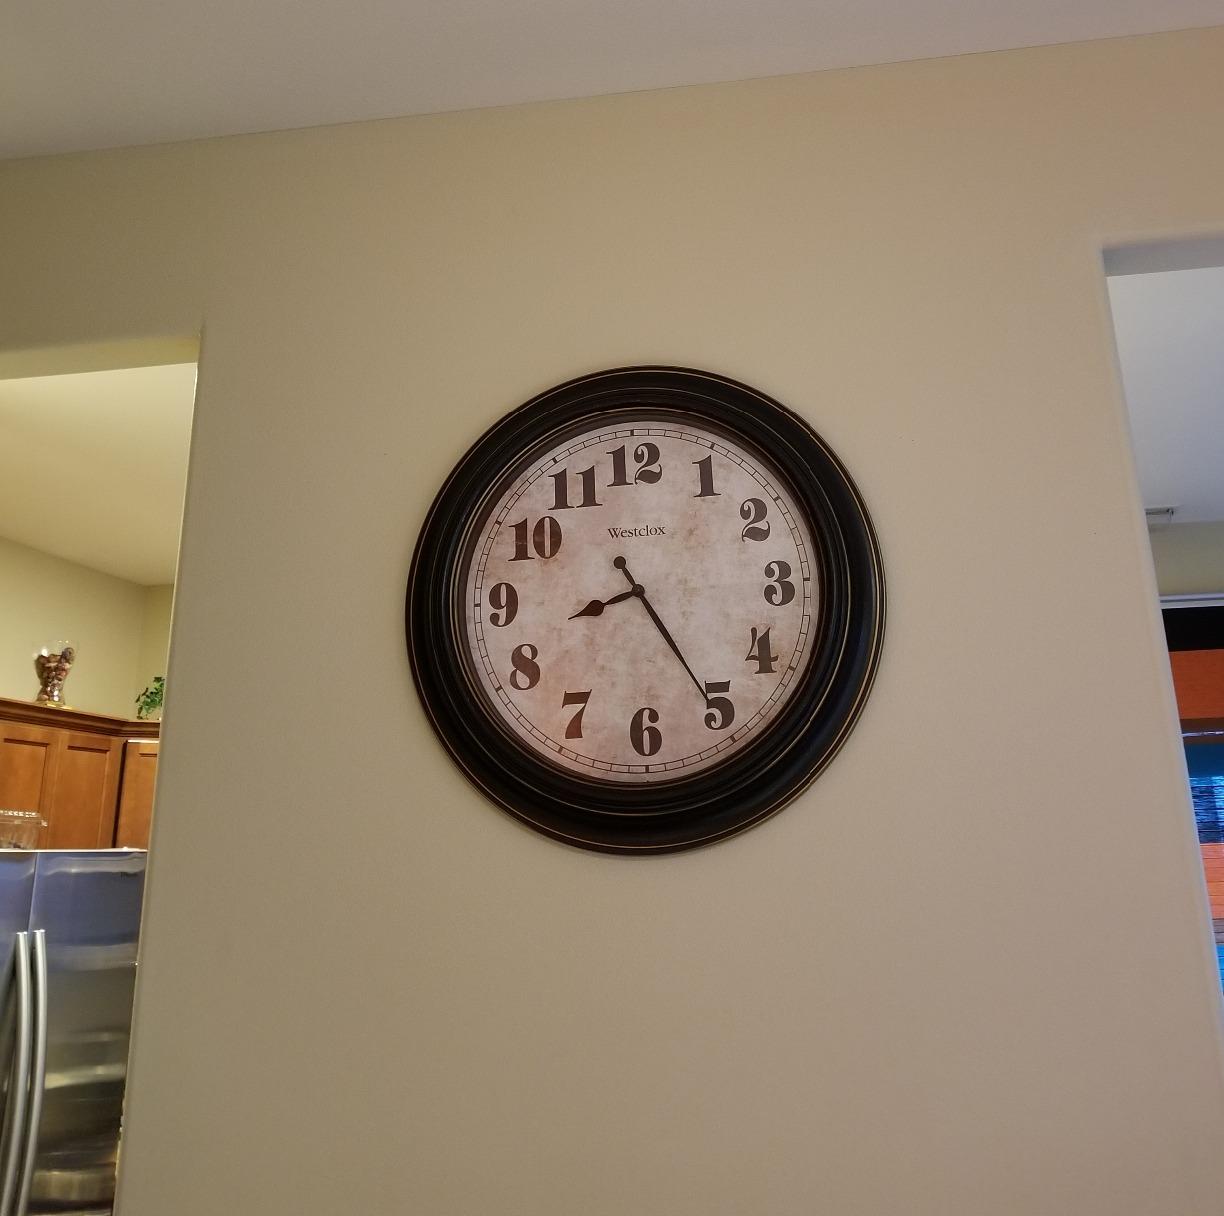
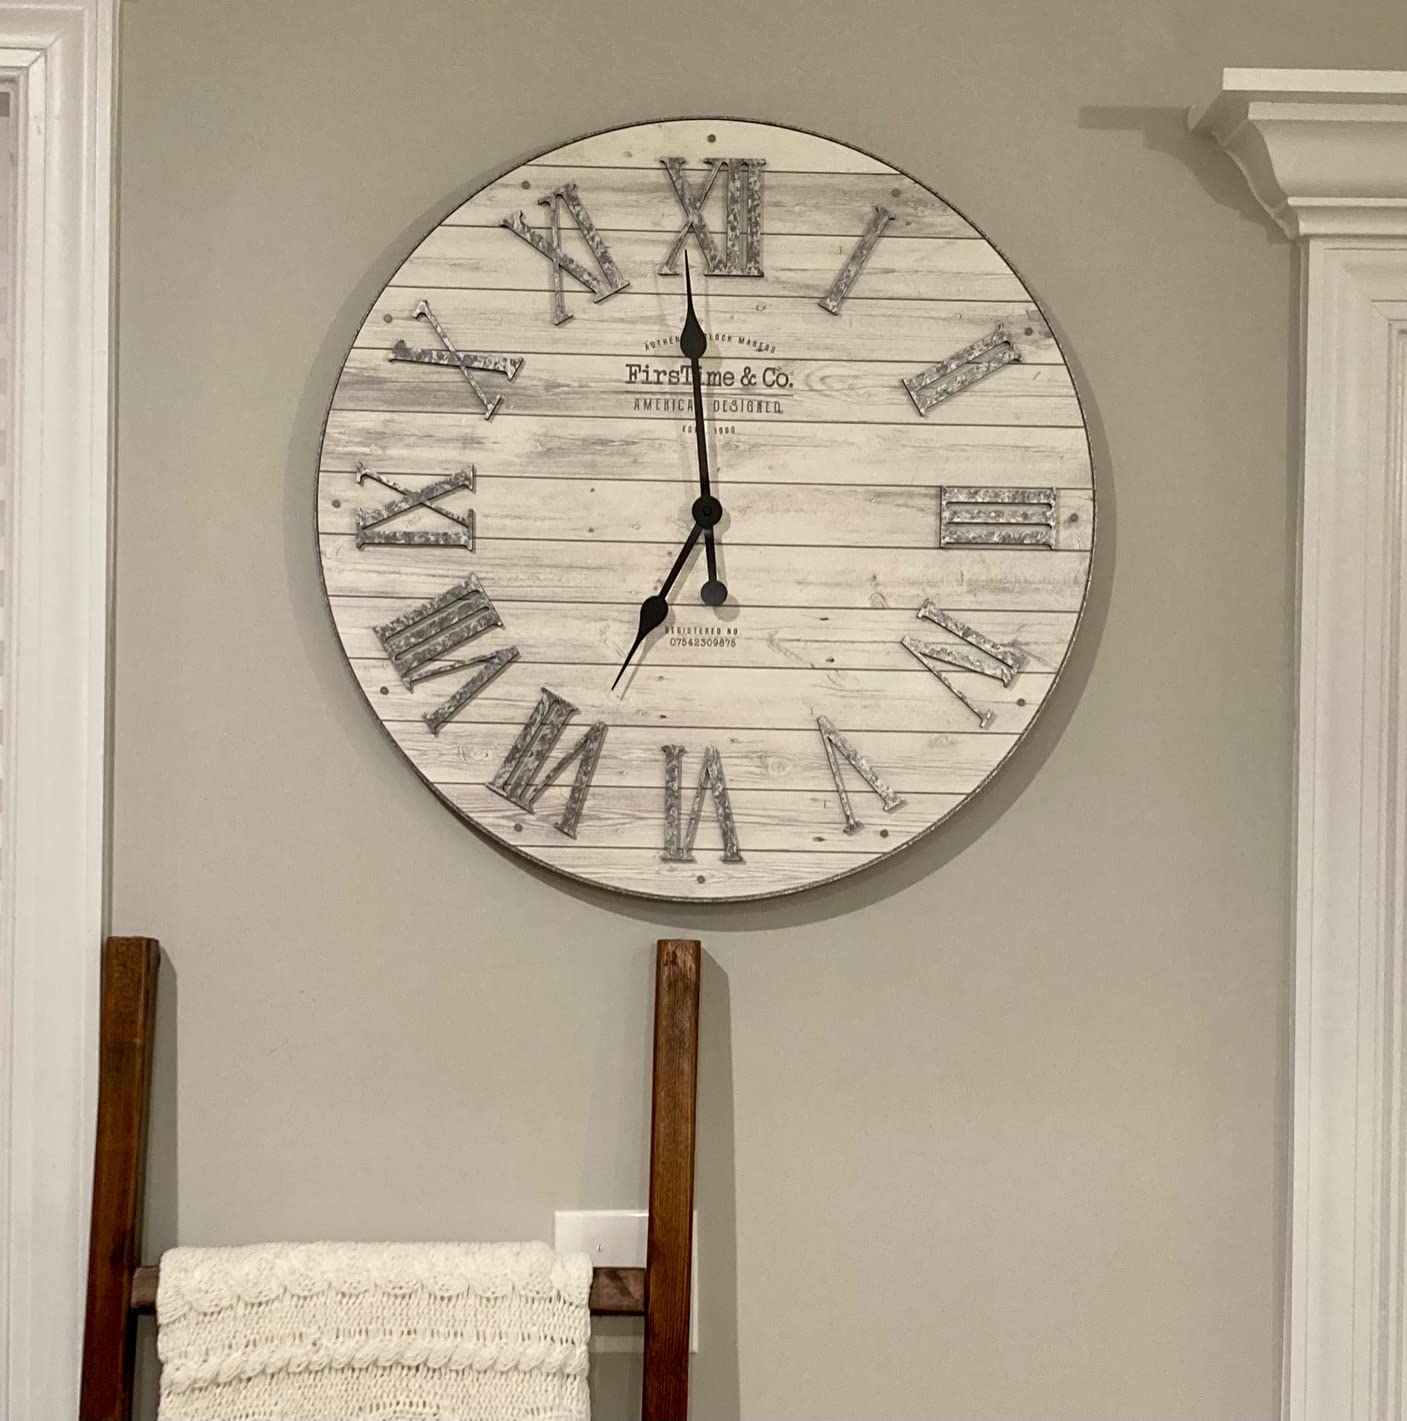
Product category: clock
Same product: no